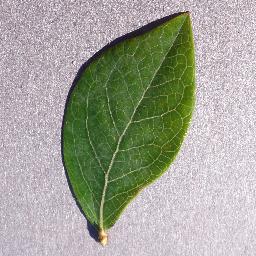
Label: Blueberry___healthy